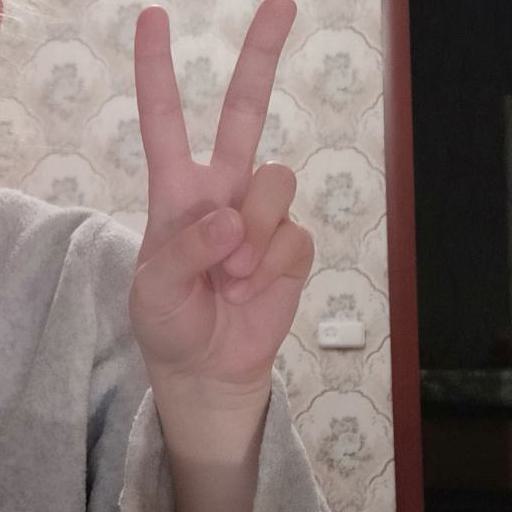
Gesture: peace